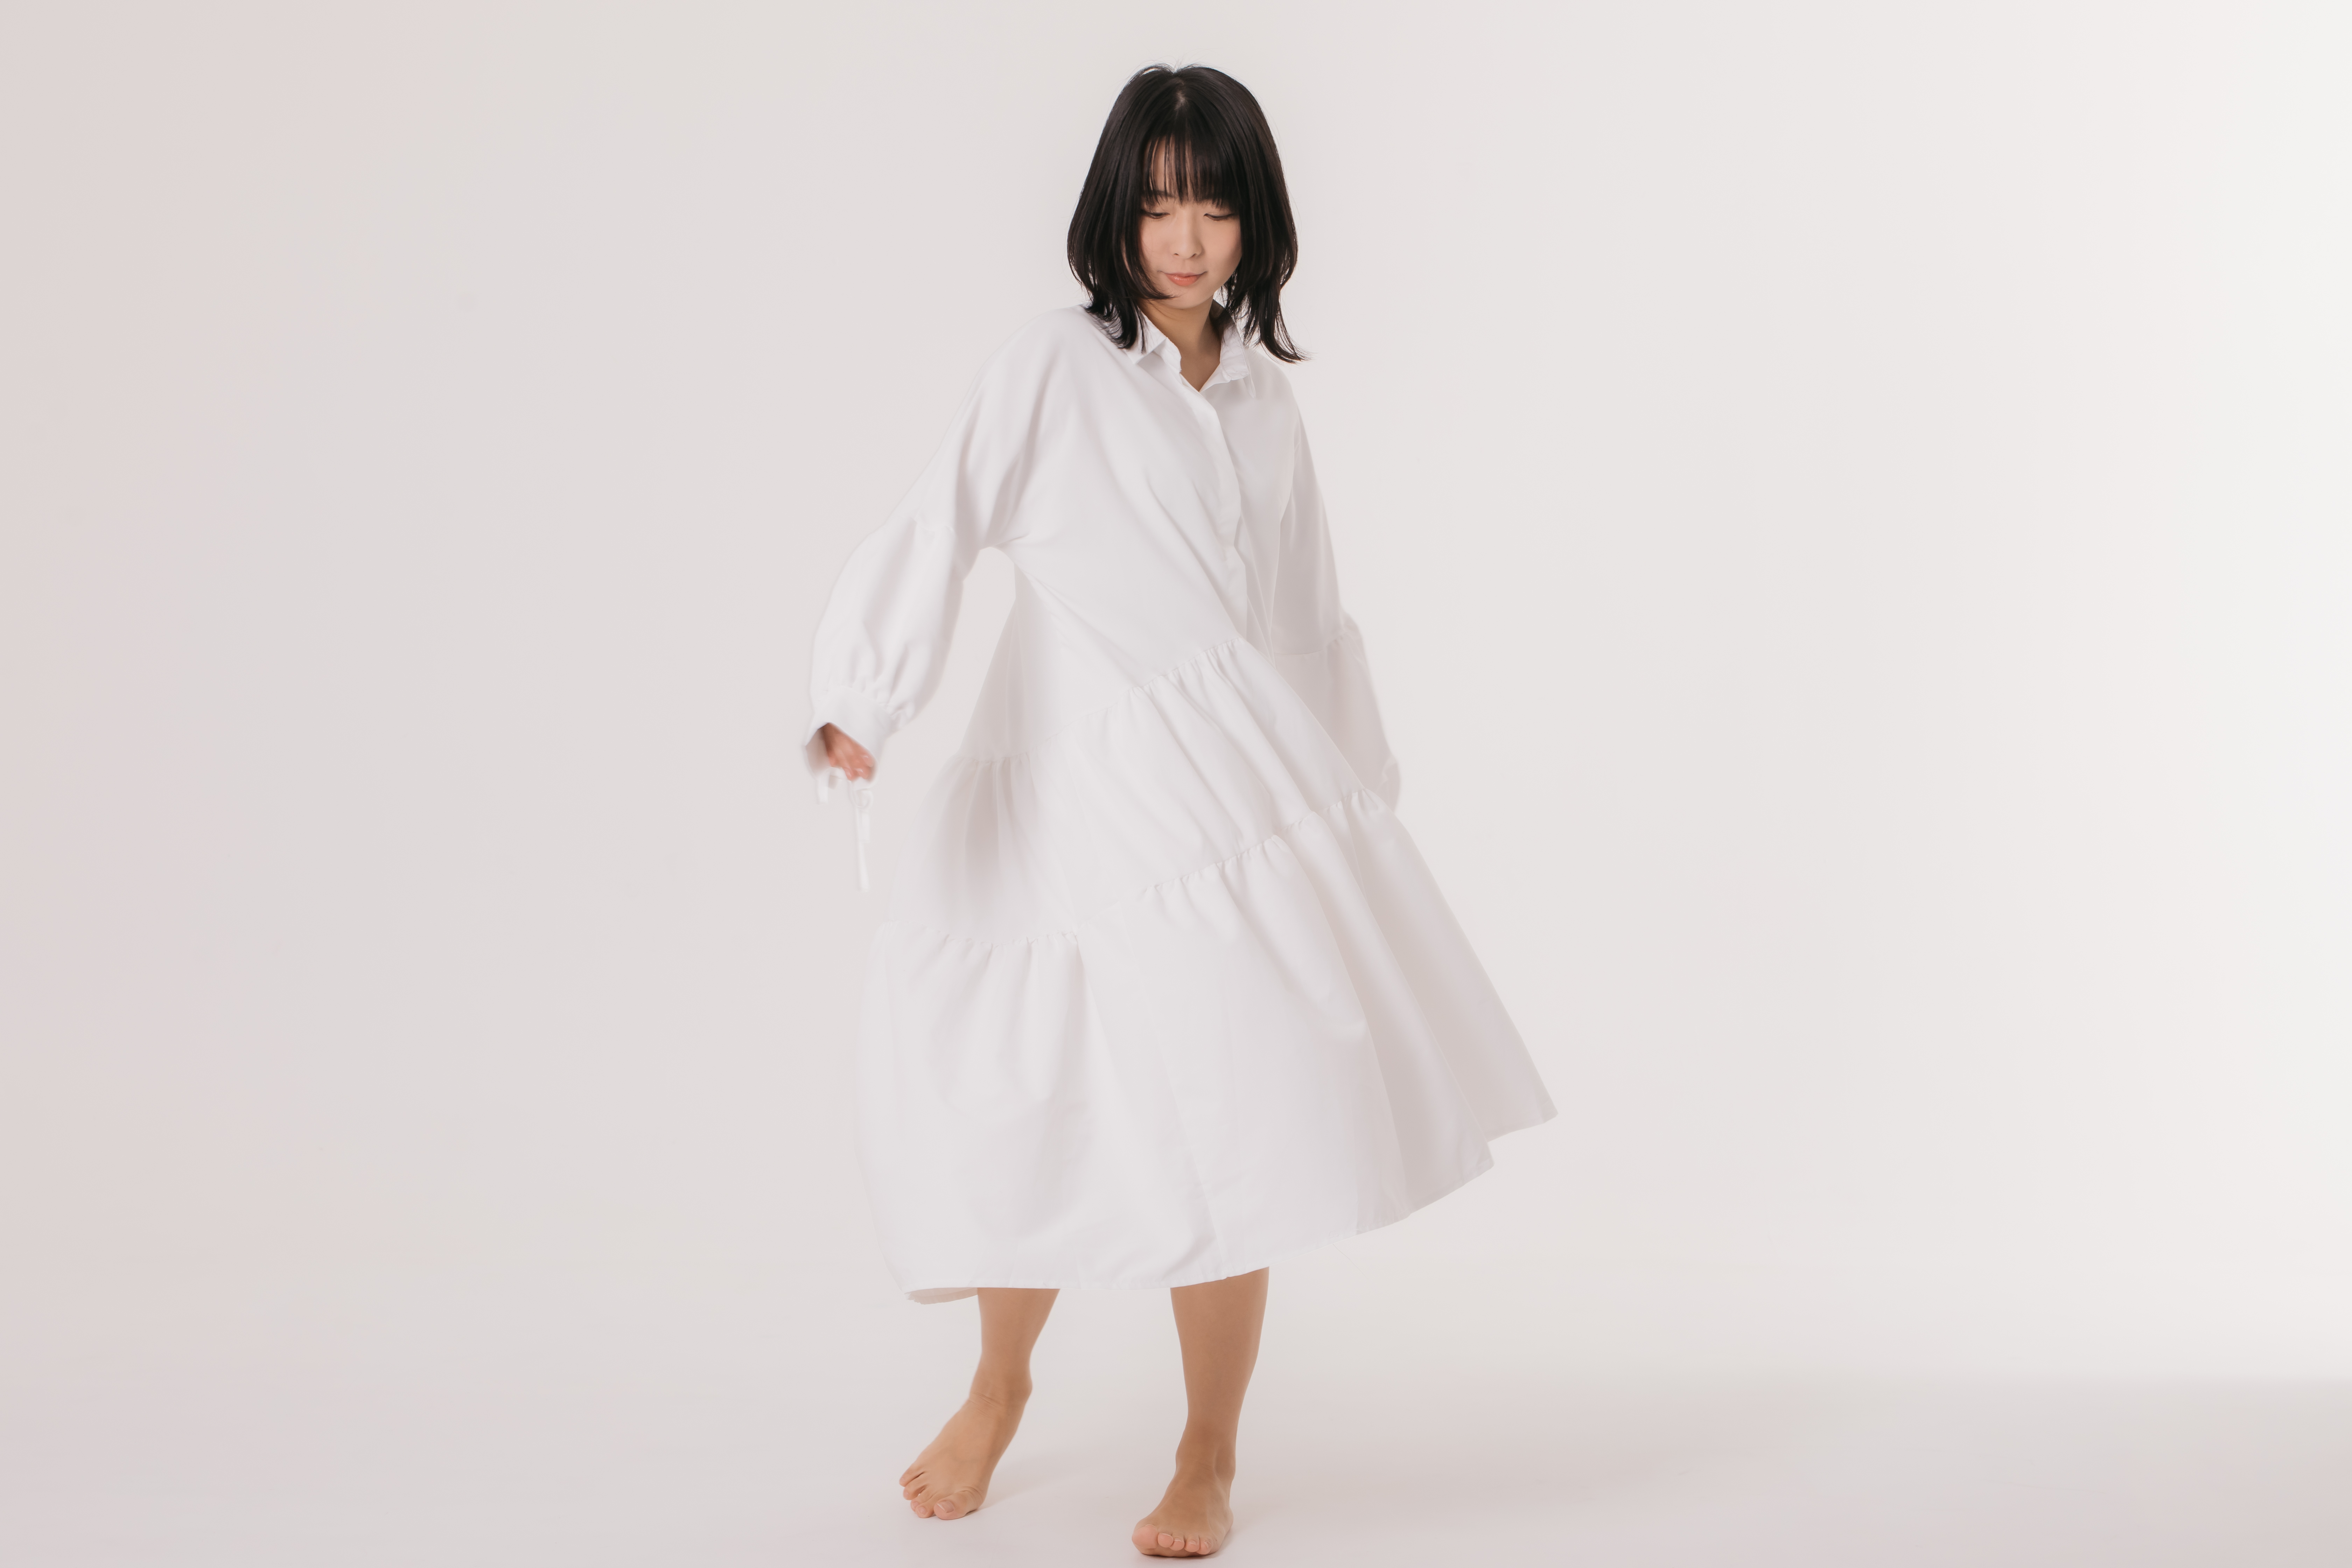
woman, white, clothing, dress, robe, outerwear, sleeve, shoulder, joint, formal wear, neck, nightwear, nightgown, costume, fashion design, beige, gown, linen